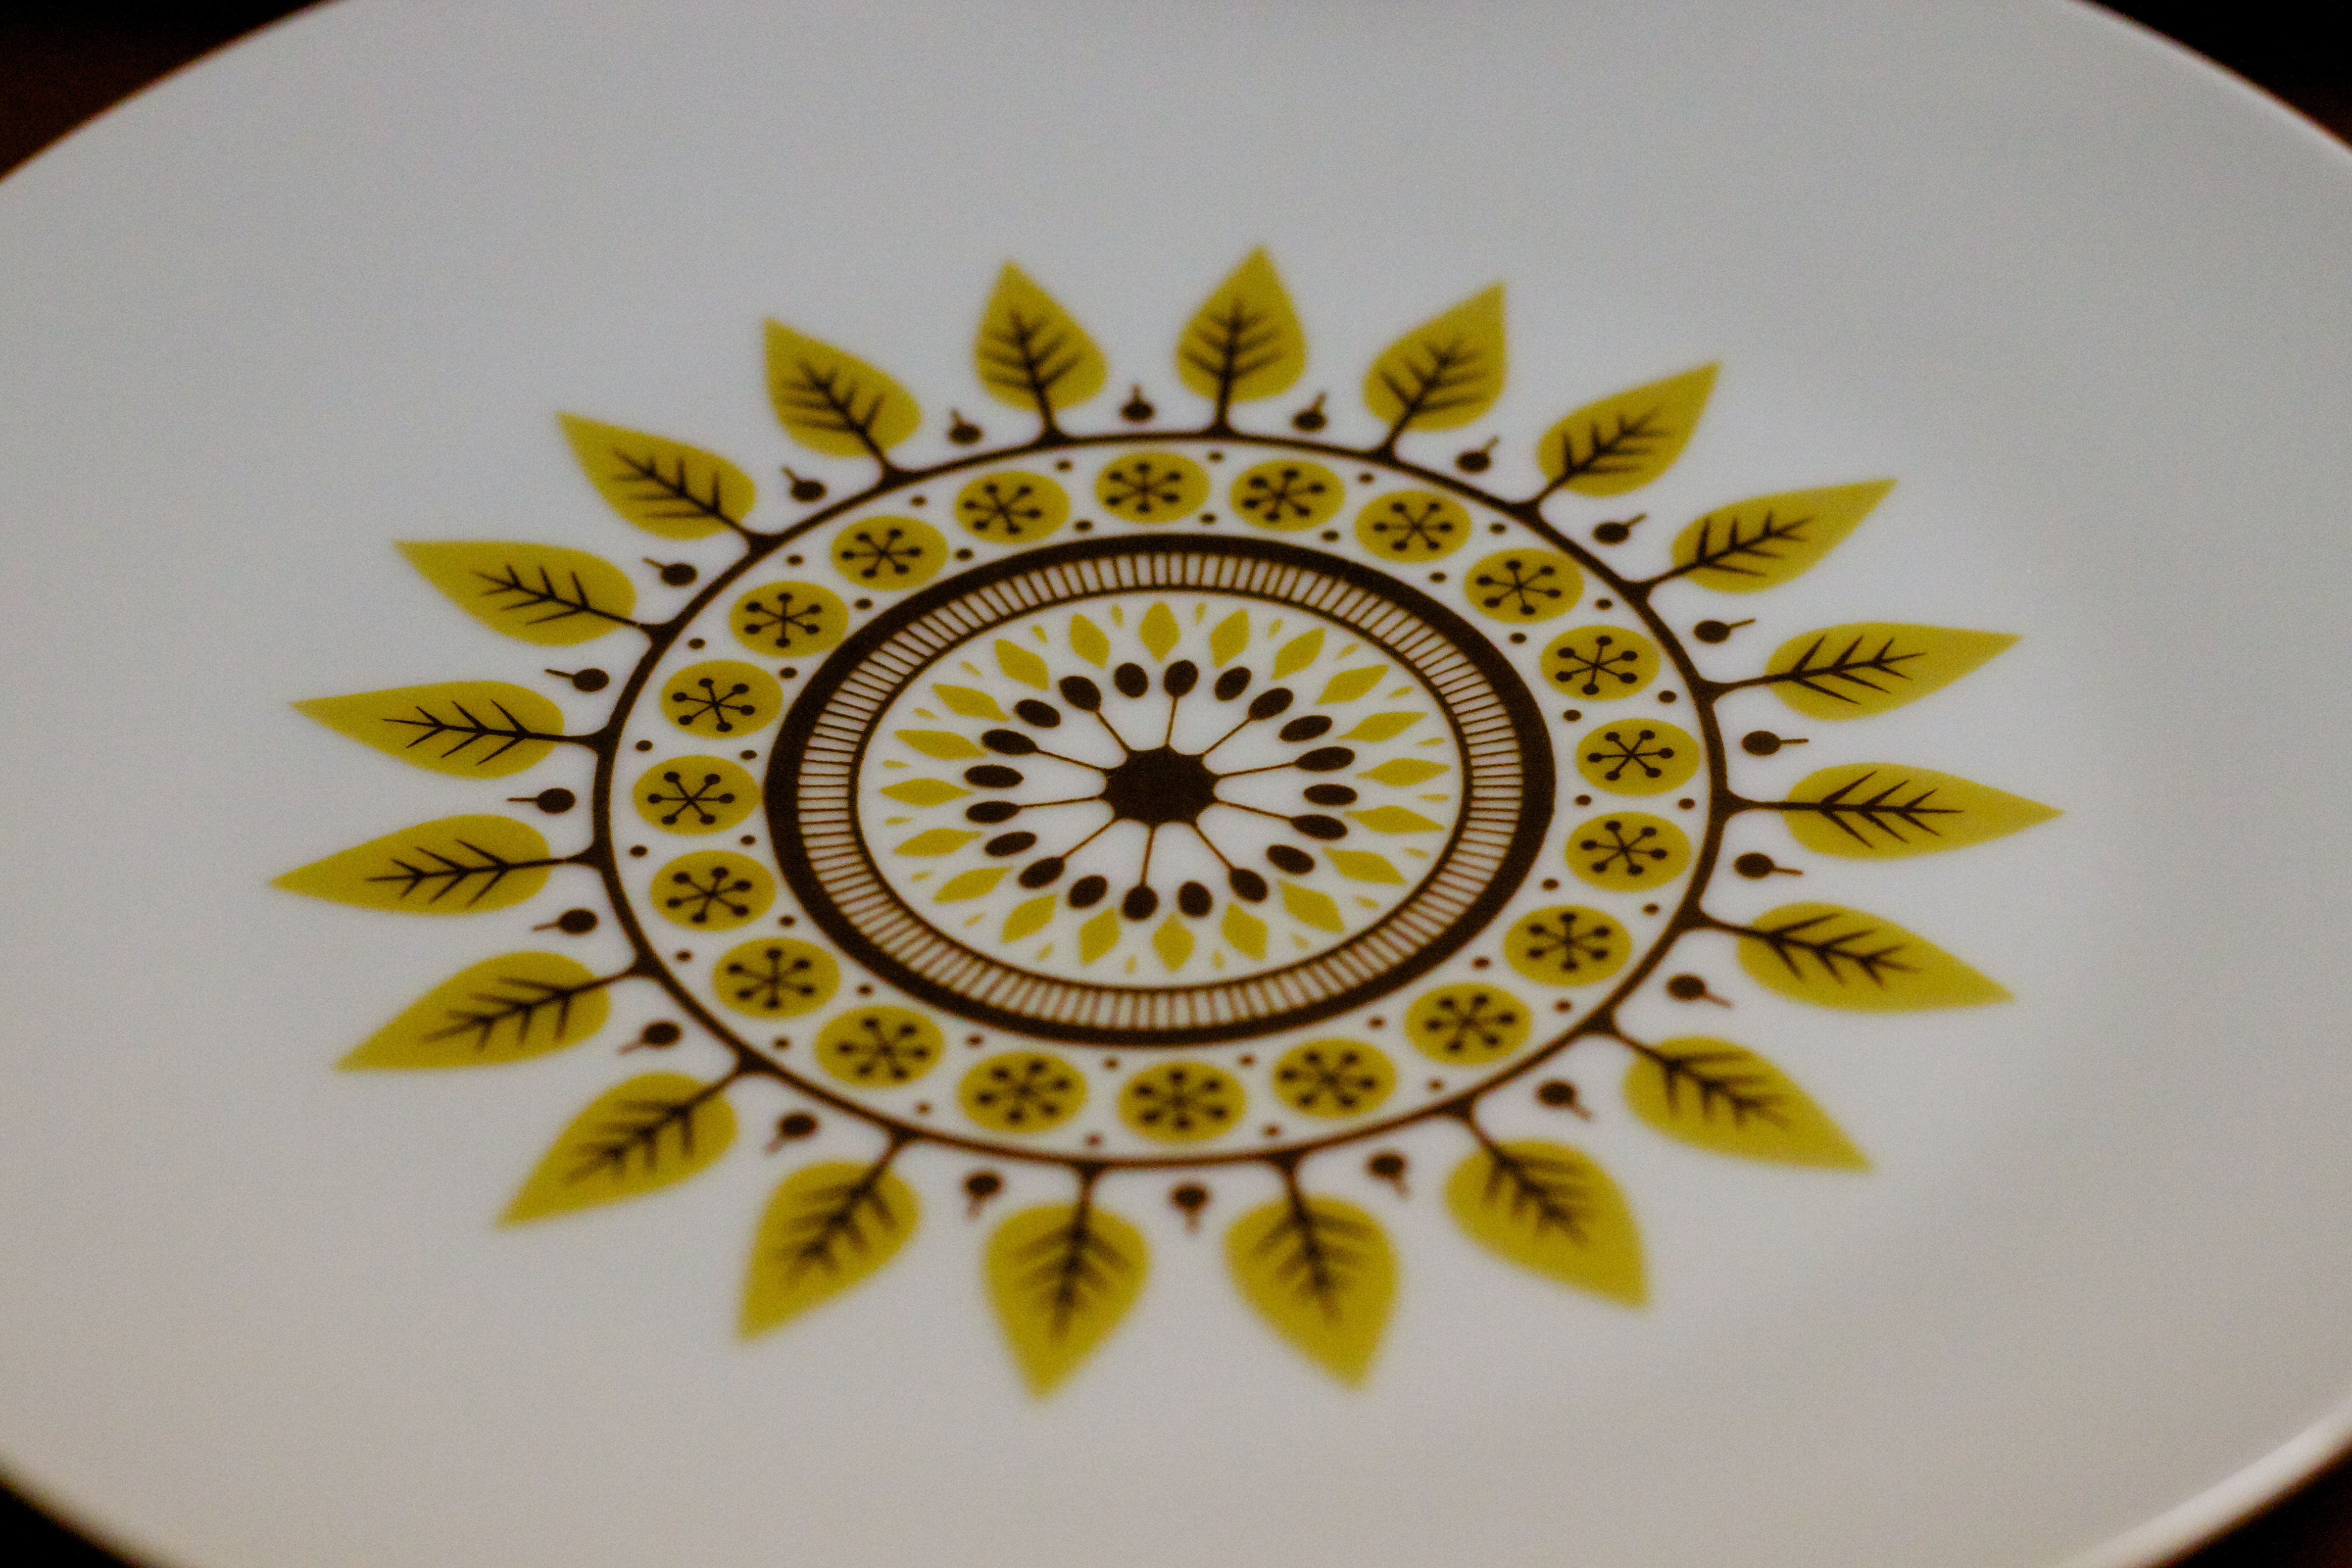
leaf, flower, pattern, plate, yellow, circle, art, design, carving, platter, 2012366, dishware, doily